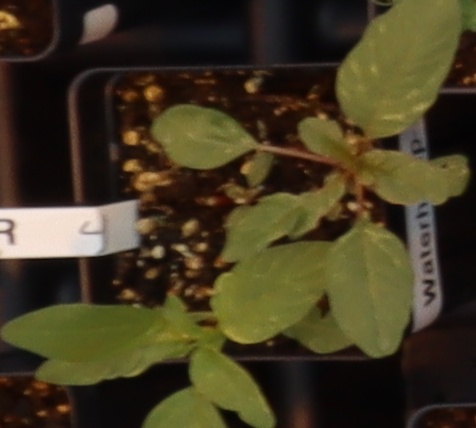
Label: Waterhemp